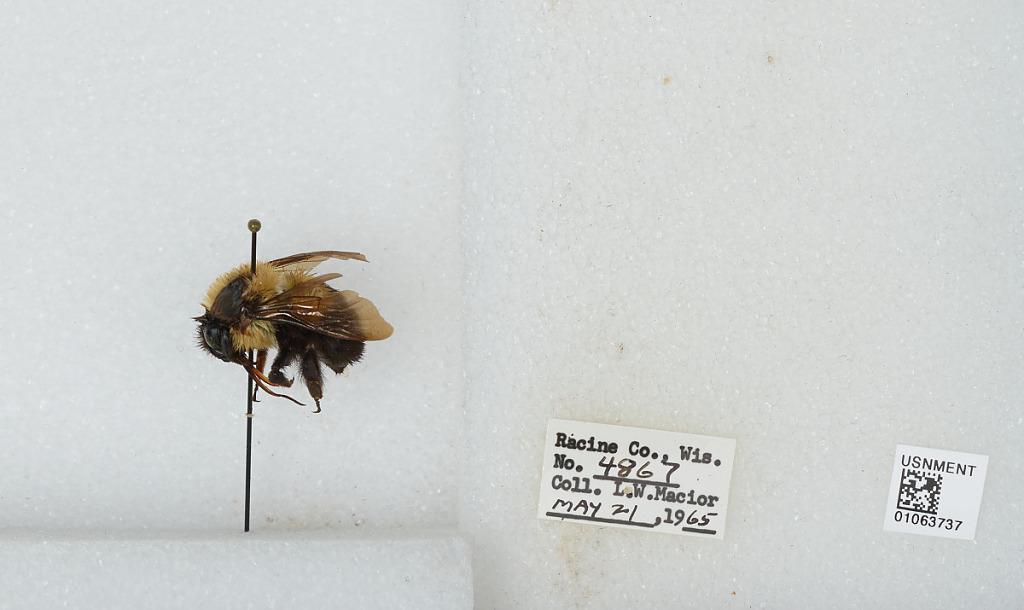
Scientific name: Bombus (Pyrobombus) bimaculatus Cresson
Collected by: L. Macior
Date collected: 1965-5-21
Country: United States
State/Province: Wisconsin
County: Racine
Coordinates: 42.78, -87.76